Companhia Siderúrgica Nacional

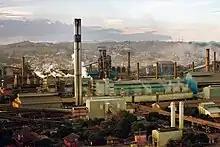
Panoramic view of the Companhia Siderúrgica Nacional, in the Center of the city of Volta Redonda, Rio de Janeiro, Brazil

CSN primarily operates as an integrated steel producer in Brazil. It produces a line of steel products, including slabs, which are semi-finished products used for processing hot-rolled, cold-rolled, or coated coils and sheet products; hot-rolled products comprising heavy-gauge hot-rolled coils and sheets, and light-gauge hot-rolled coils and sheets; cold-rolled products, including cold-rolled coils and sheets; and galvanized products consisting of flat-rolled steel coated with zinc or a zinc-based alloy. The company also offers tin mill products, including tin plate, tin free steel, low tin coated steel, and black plate products. CSN also mines iron ore, limestone, and dolomite, and maintains strategic investments in railroads and power supply companies. The company sells its steel products to customers in Brazil and 71 other countries in North America, Europe, and Asia through its sales force and distributors. It is considered one of the most productive steel-makers in the world, producing more than 6 million tons of raw steel and more than 5 million tons of laminates per year.